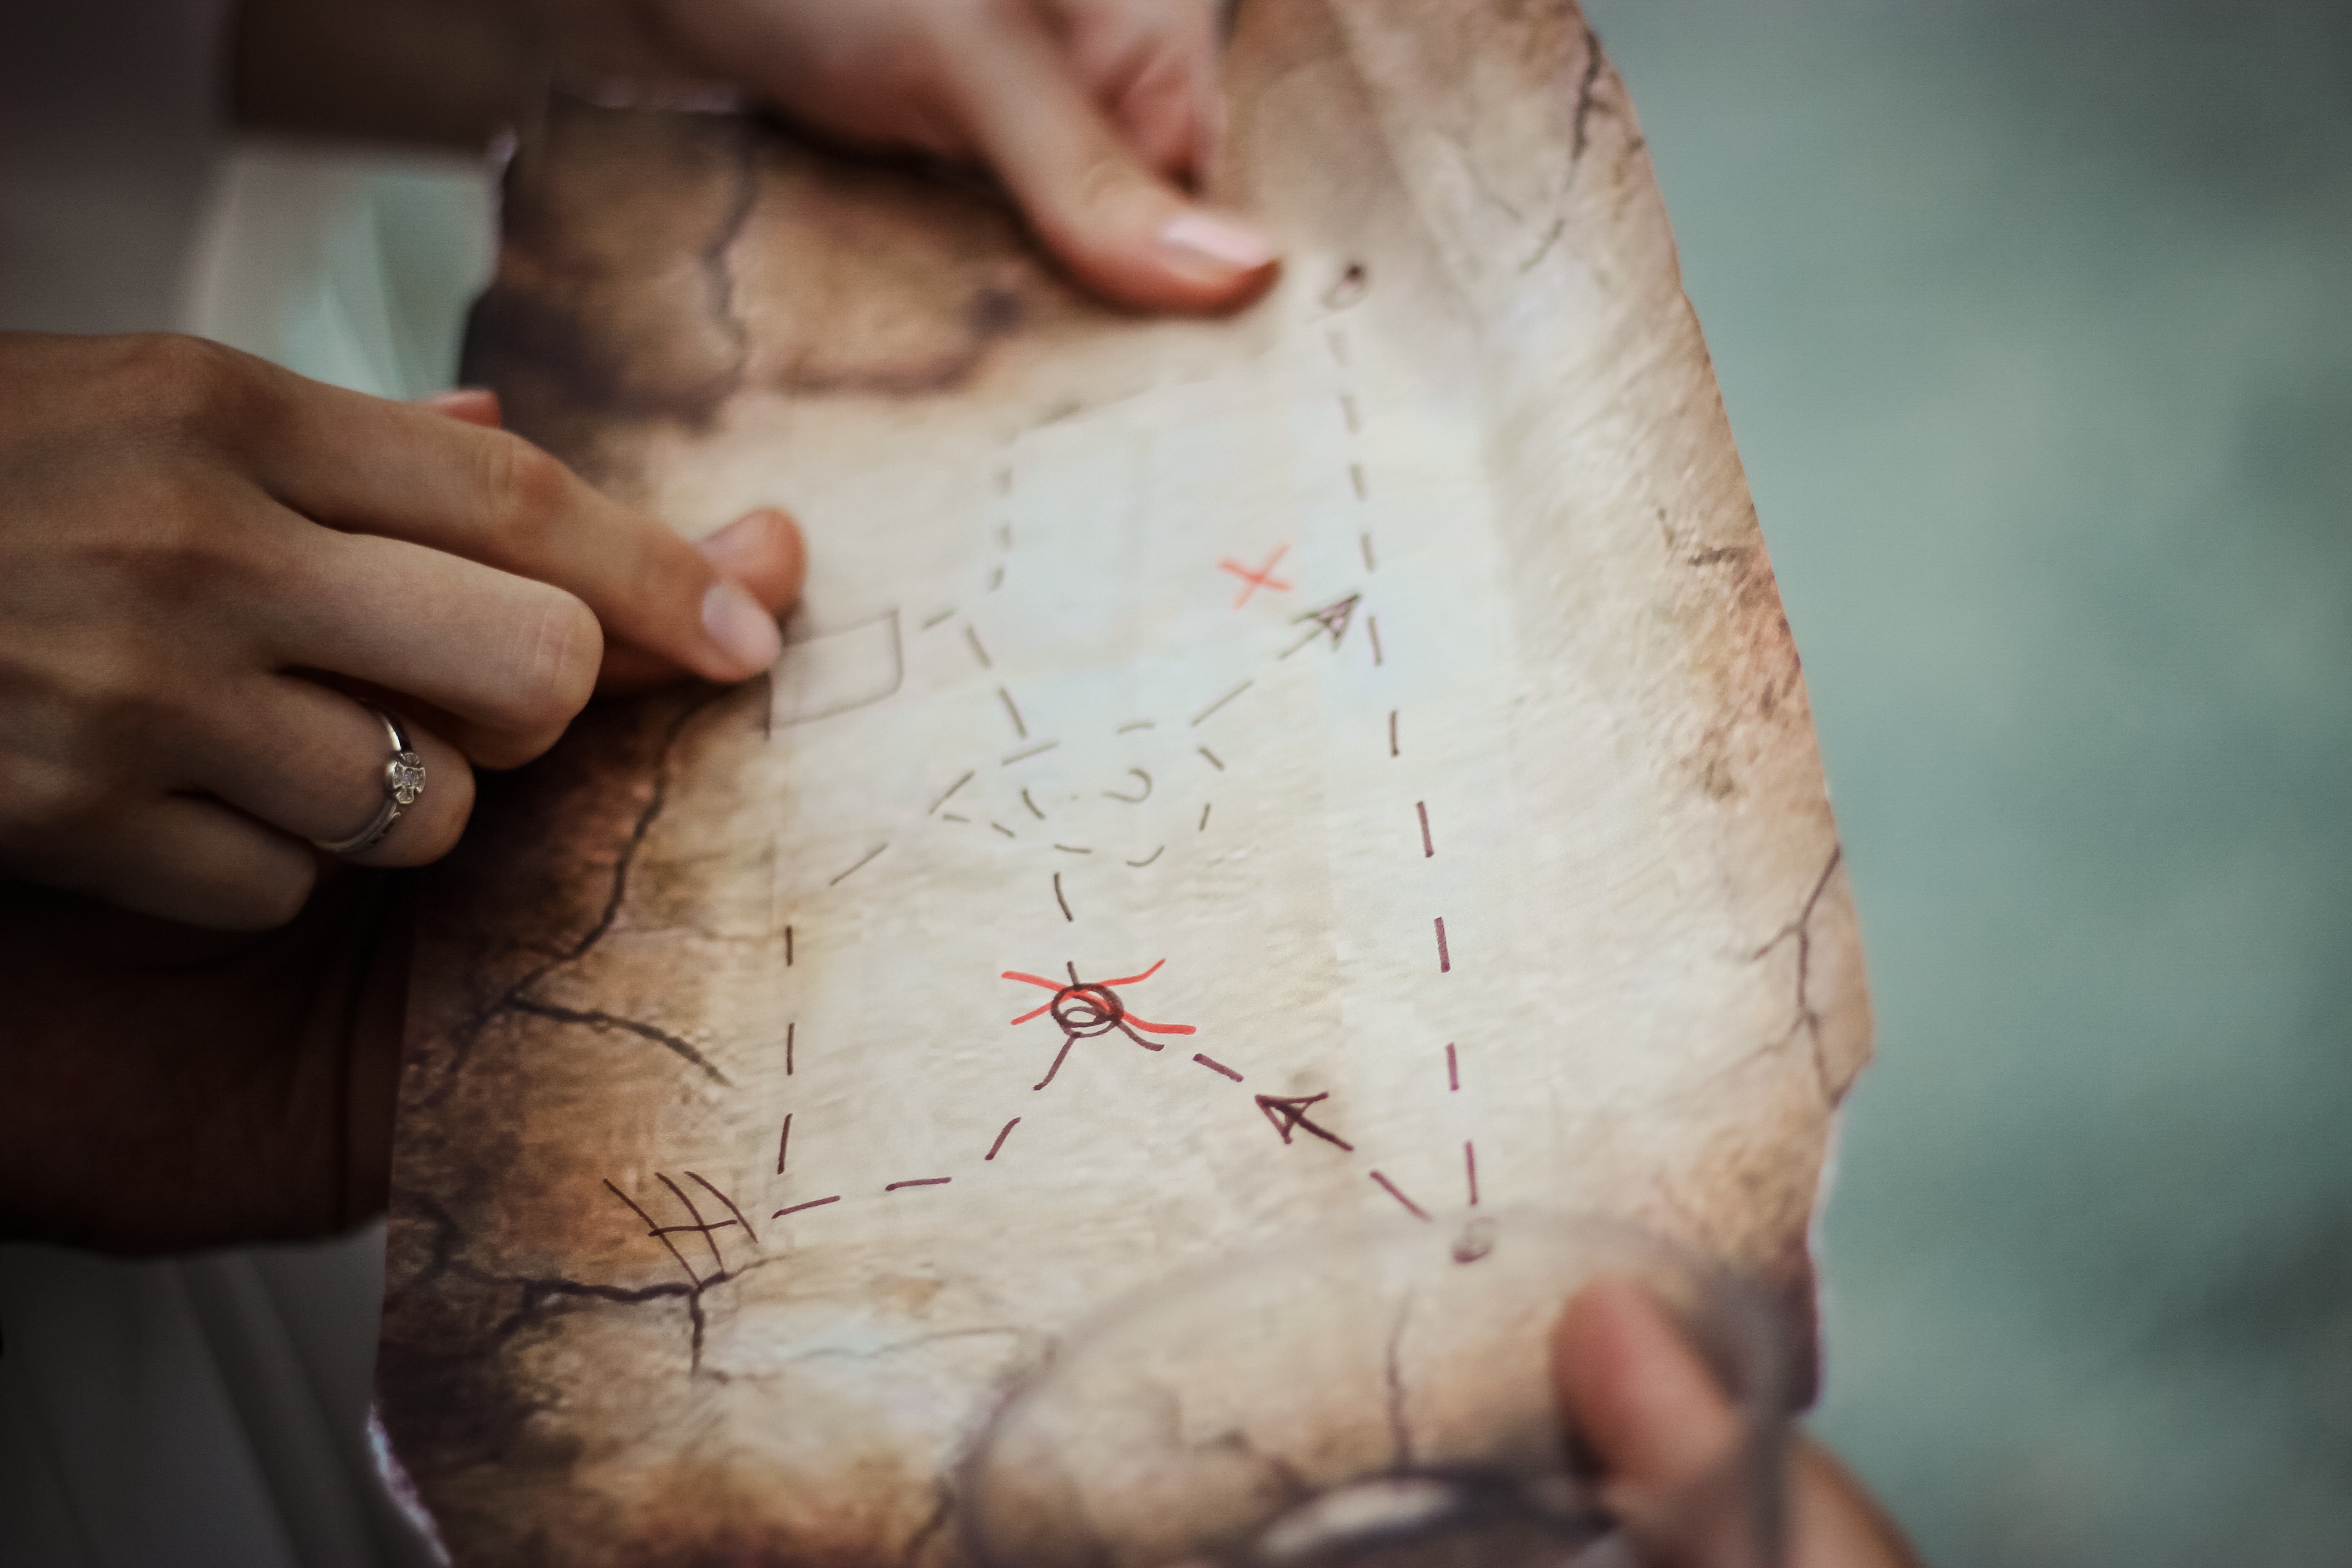
hand, person, ring, arm, map, close up, human body, treasure hunt, head, skin, organ, emotion, sense